Slingsby Bethel

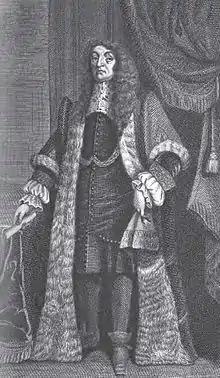
Slingsby Bethel

Slingsby Bethel (1617–1697) was a Member of Parliament with republican sympathies, during the period of the English Civil War.